History of Ole Miss Rebels football

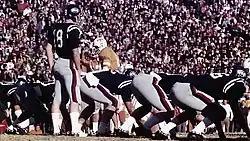
#18 Archie Manning awaiting the snap in a 1969 game against the Tennessee Volunteers

During his time at the helm, Vaught coached some of the best players ever to wear the red & navy blue. In 24 seasons, Vaught produced 18 All-America first teamers. He also coached four players who finished in the top five in the Heisman Trophy voting. Along with Conerly in 1947, Charlie Flowers (5th in 1959), Jake Gibbs (3rd in 1960) and Archie Manning (4th in 1969, 3rd in 1970) were in the running for college football's top honor. Failing health forced Vaught to resign his position in 1970 and the reins of the Ole Miss football program were turned over to Billy Kinard. Vaught is the only coach in Ole Miss history to win an SEC football championship. His 1960 team finished 10–0–1 and was the only major-conference team to go undefeated on the field that year. As a result, it won a share of the national championship; it was awarded the Grantland Rice Award from the Football Writers Association of America after the bowl games. In those days, the wire services crowned their national champion before the bowl games. It is very likely that Ole Miss would have finished atop one poll, if not both, had they been taken after the bowl games as they are today. Vaught took Ole Miss to 18 bowl games, winning 10 times including five victories in the Sugar Bowl. Only two coaches held a winning record against Vaught: Paul "Bear" Bryant, with a record of 7 wins, 6 losses, and 1 tie against Vaught, and Robert Neyland holding a 3 win to two loss advantage. When Vaught took the reins at Ole Miss in 1947, the Rebels were ninth in all-time SEC wins. By the time he retired in 1970, the Rebels had moved up to third, behind only Alabama and Tennessee.